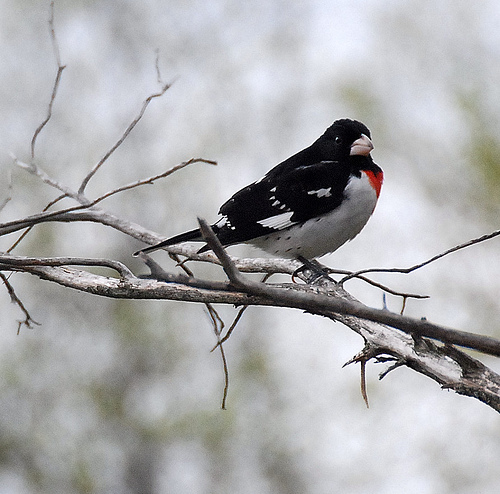
a black and white bird with a puffy neck and belly, and a short, stubby beak.
this bird has a conical white bill, a white belly, side and breast with a red splotch on its throat.
this bird has a small head, a short and pointy beak, and a white breast with a red spot.
a bird with a red chest marking, along with black and white crown and plumage.
fat bird with black head, white bill, red spot on breast and black wings tipped with white.
this plump bird has black and white wings, white belly, black head and red on its breast.
the bird has a white chest with a small light orange bill.
this bird is black, white, and red in color, with a light colored beak.
this bird has a white bill, belly and abdomen, black crown and coverts, and black outer rectrices with white inner rectrices.
the bird has a small tan bill, white belly and black back.
Species: Rose Breasted Grosbeak